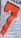
Number: 7